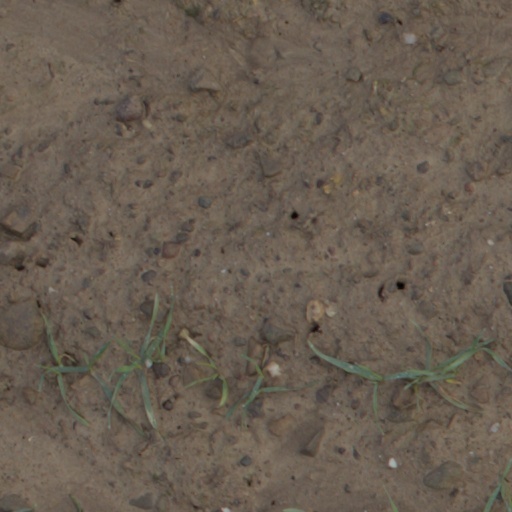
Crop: wheat